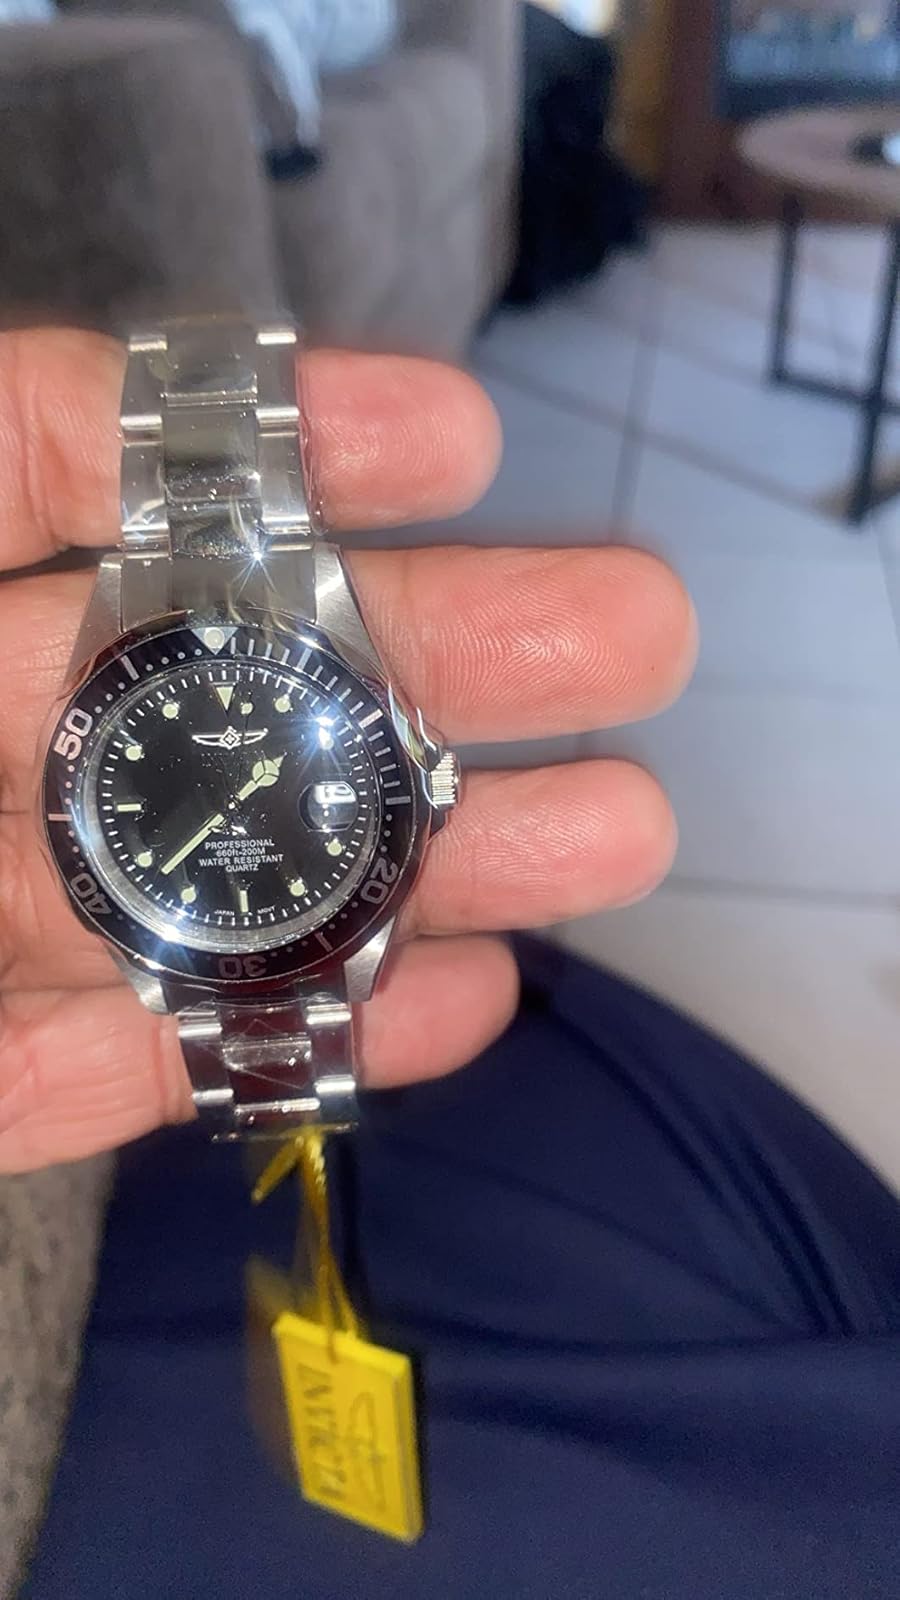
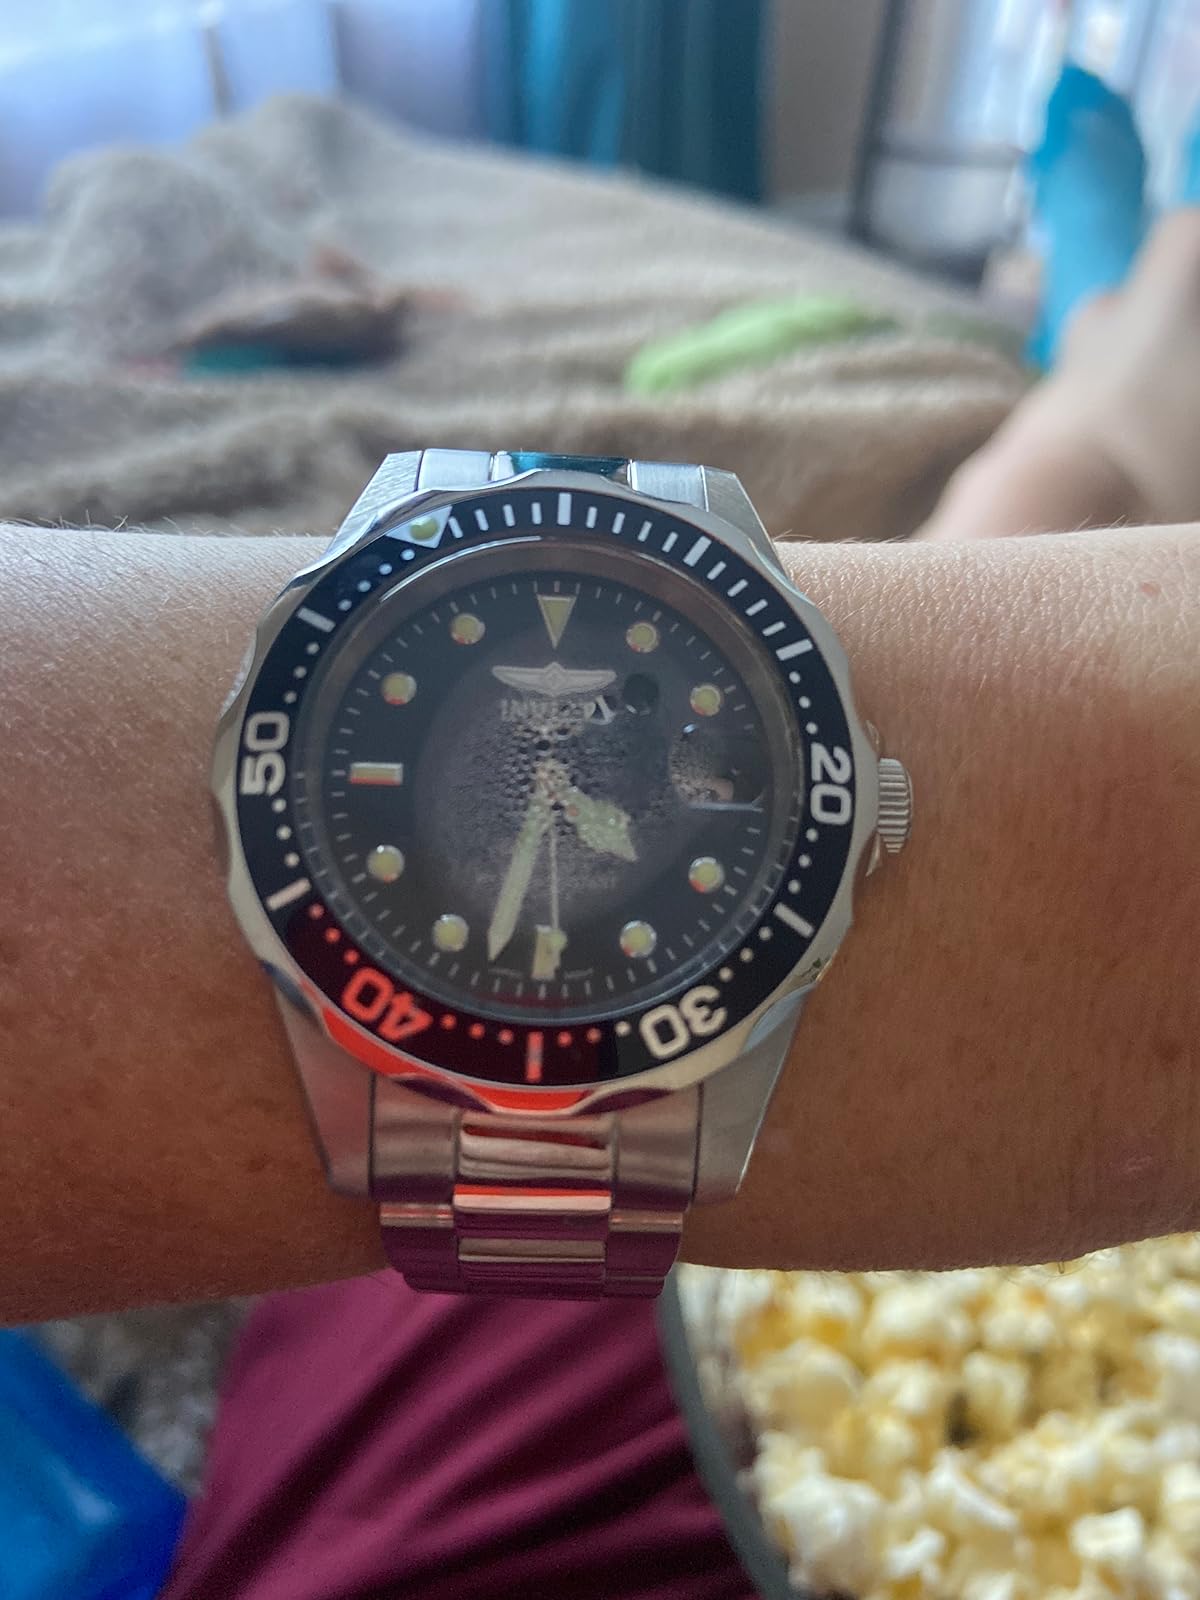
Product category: accessories_watch
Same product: yes